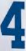
Number: 4